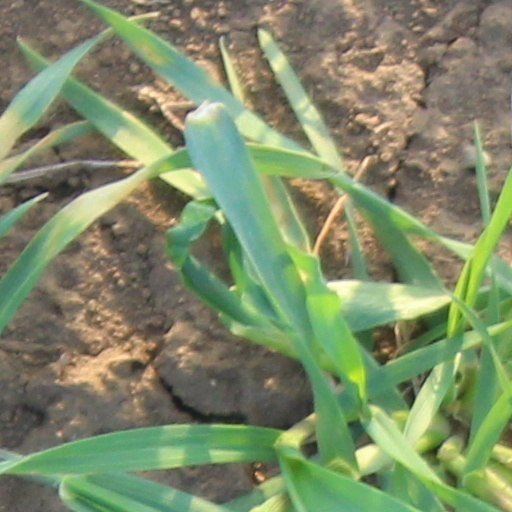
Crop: wheat